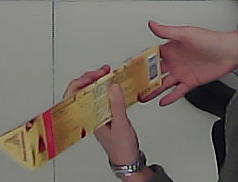
Product: toblerone_white